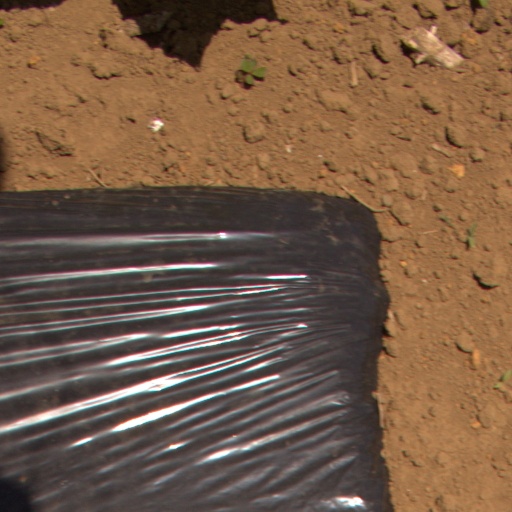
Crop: Jerusalem artichoke